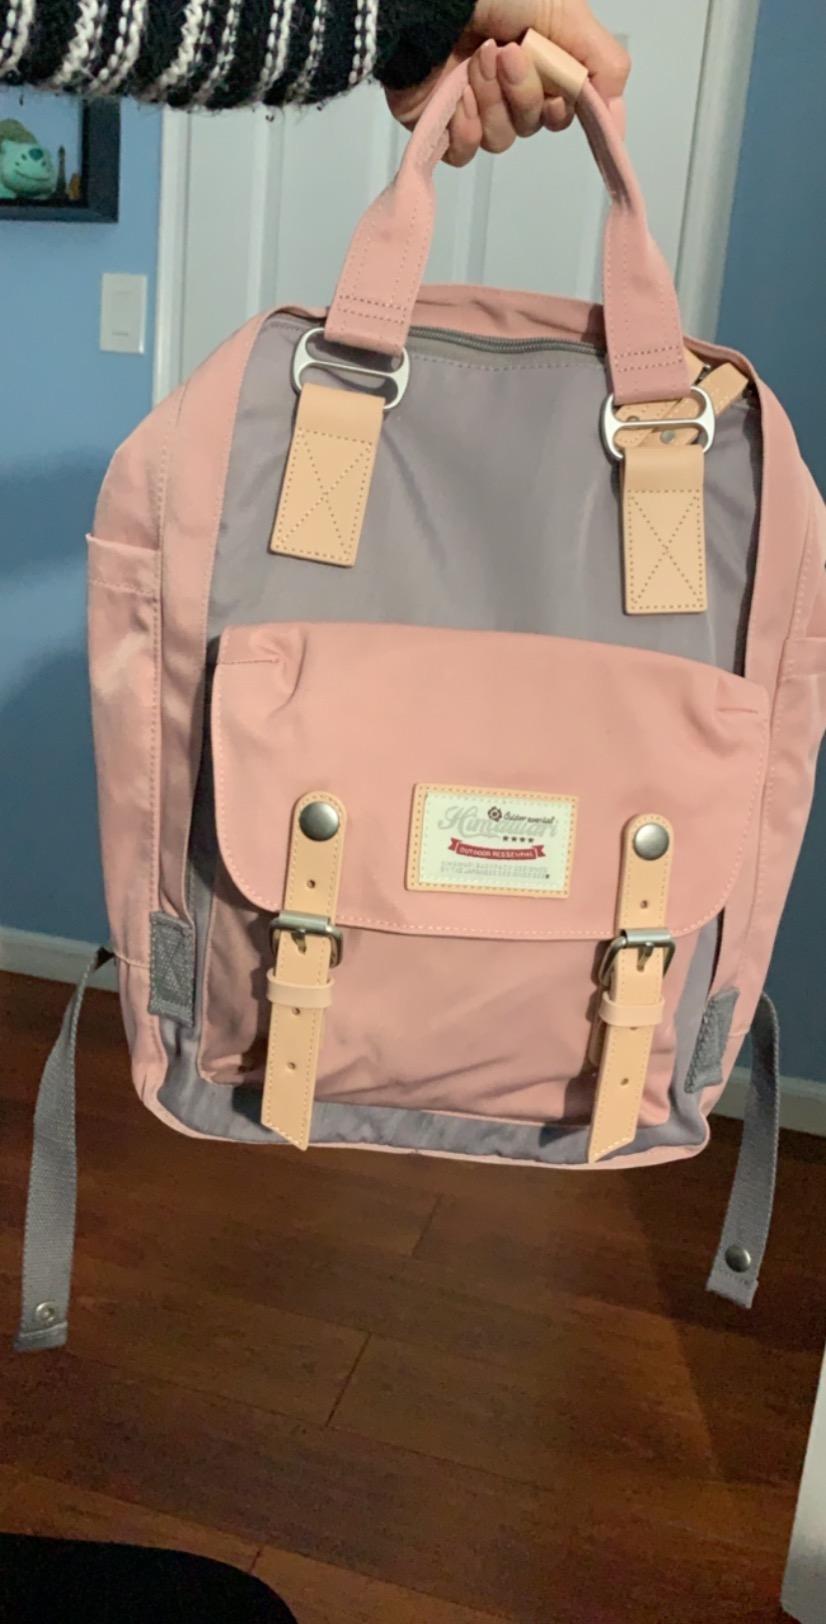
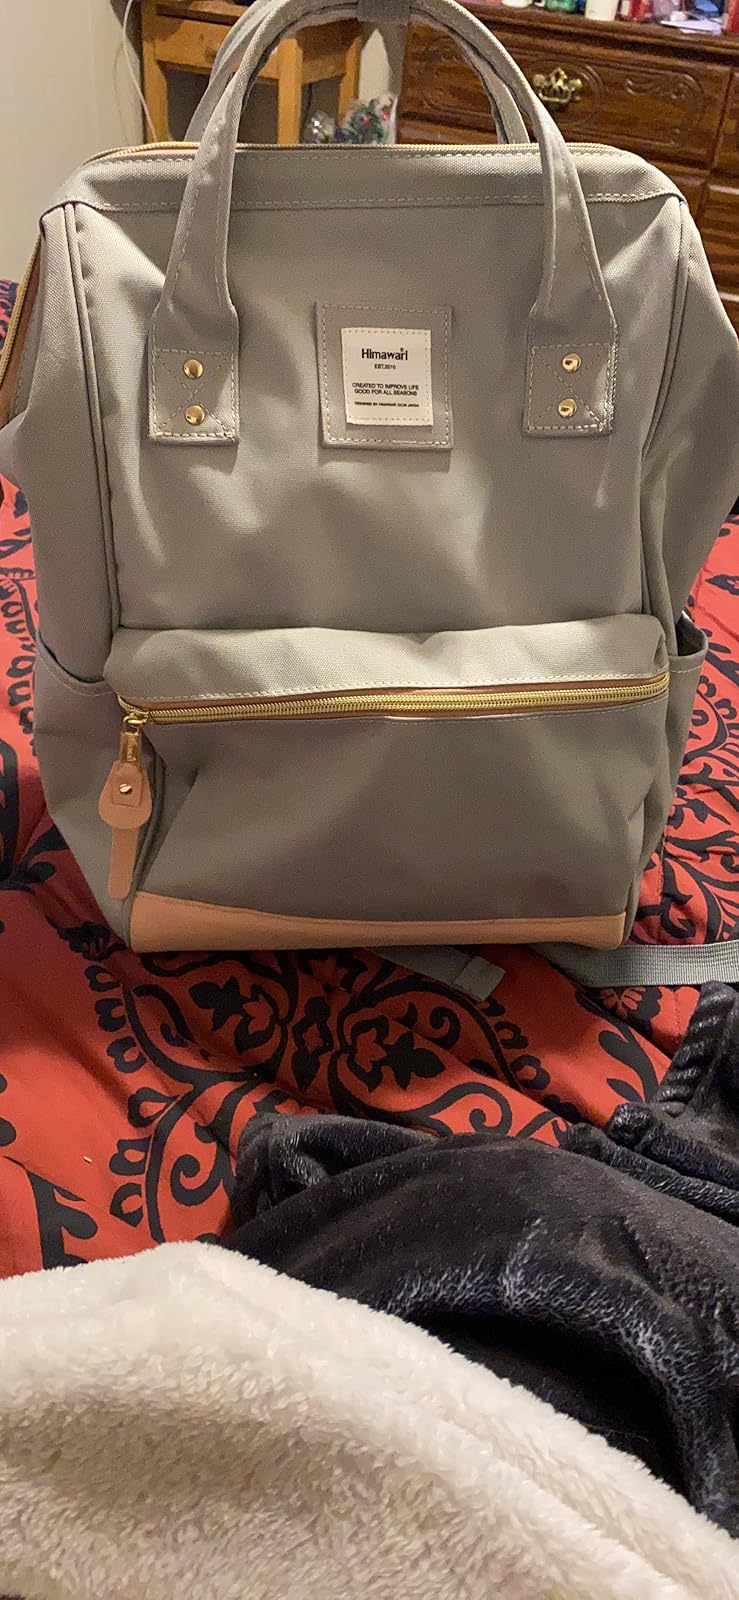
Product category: bag
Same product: no